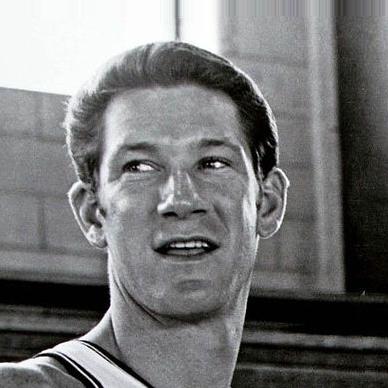
Age: 19